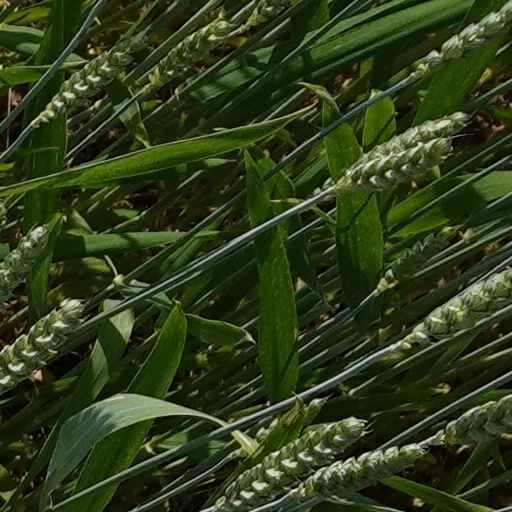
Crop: wheat